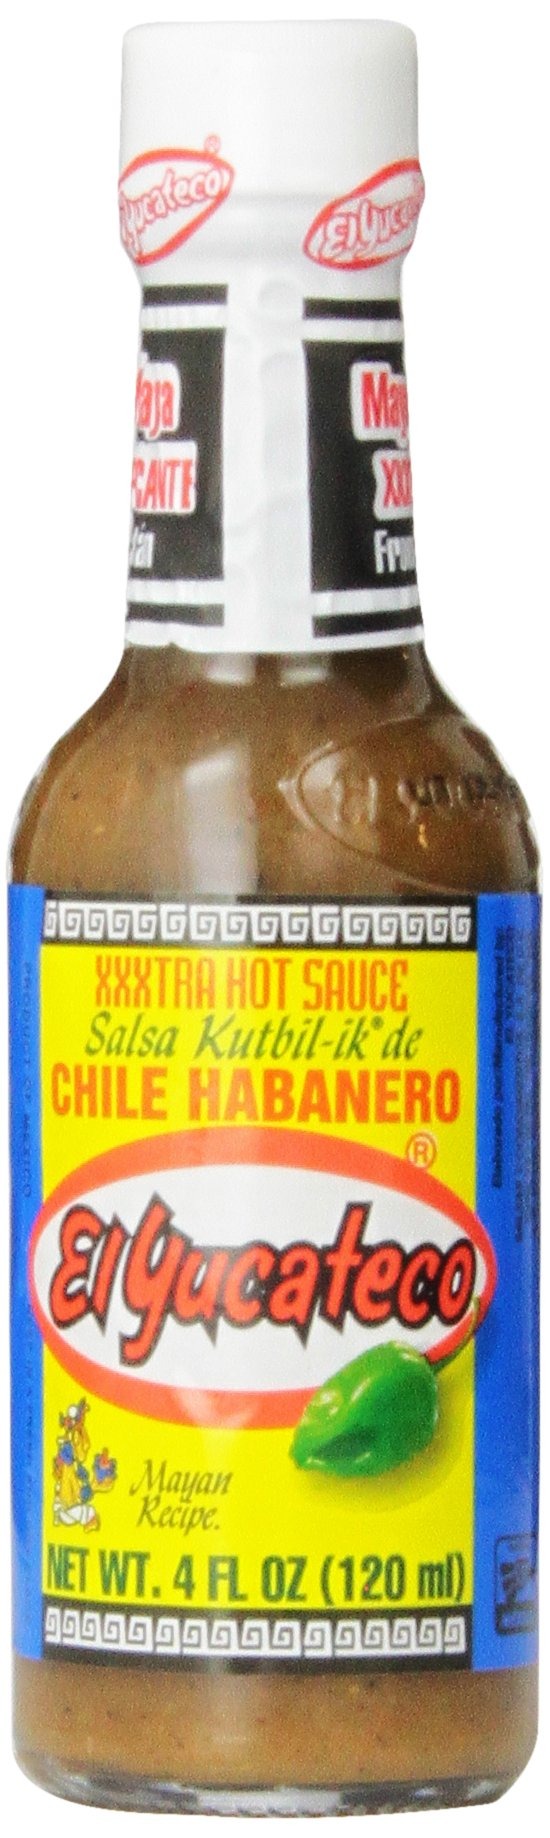
Item Name: El Yucateco Habanero Verde XXtra Hot Sauce, 4 Ounce
Bullet Point: Product of Mexico, 4 ounce
Value: 4.0
Unit: Fl Oz

Price: 2.855